Naval Base Hawaii

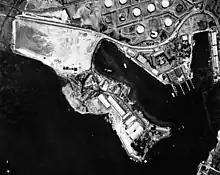
Kuahua Peninsula Naval Depot, also called Supply Base Magazine Island and Naval Submarine Base Pearl Harbor (right side) on August 22, 1941

The US Navy's Underwater Demolition Teams are the forerunner to today's United States Navy SEALs, they were founded in December 1943 in Hawaii. The first of 30 WW2 teams, was Underwater Demolition Team One, "UDT-1" established with UDT-2 in December 1943. The Underwater Demolition Team trained at Amphibious Training Base Kamaole an (ATB) on Maui and Amphibious Training Base Waimanalo (ATB) at Waimanalo on Oahu near current Bellows Air Force Station. The Amphibious Training Base Kamaole used the 8 miles of beach from Māʻalaea Bay to Makena Landing at from 1943 to 1944. Amphibious Training Base Waimanalo at Waimanalo Beach, , was used from 1943 to 1944. At Bellows Air Force Station is memorial to the men of the Underwater Demolition Team, that reads: "This WWII combat swimmer commemorates the birthplace of the U.S. Navy SEAL Teams. Commissioned here in December 1943, UDT-1 and UDT-2 paved the way for 28 more Maui-based UDTs, which played a major role in the island battles of the Pacific between 1944 and 1945. These "Naked Warriors" swam unarmed onto heavily-defended enemy beaches with explosives to clear the way for amphibious landings. The concrete "scully" on which this swimmer stands is typical of the underwater obstacles they risked their lives to destroy. "